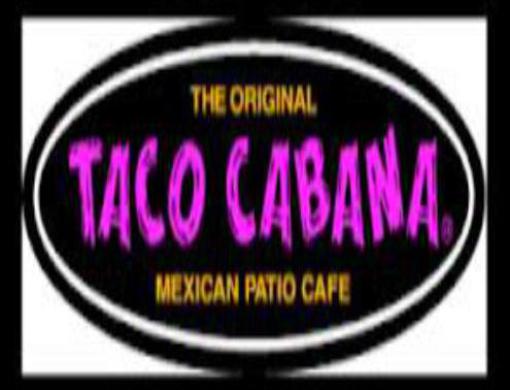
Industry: Food